The Fairly OddParents: Breakin' Da Rules

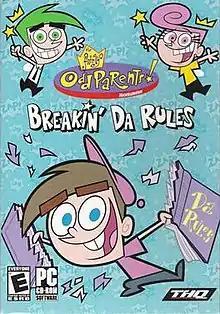
North American Windows cover art

The Fairly OddParents: Breakin' Da Rules is a video game released for the Game Boy Advance, GameCube, PlayStation 2, Xbox, and Windows in North America in 2003. It is based on the Nickelodeon cartoon "The Fairly OddParents". It was developed by Blitz Games and published by THQ.